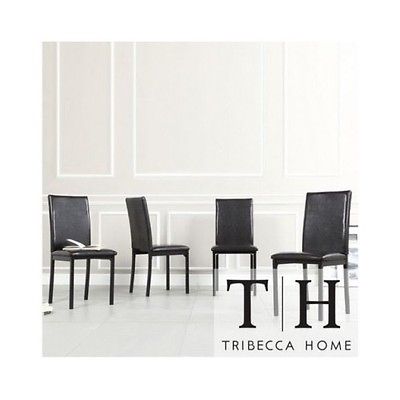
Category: chair